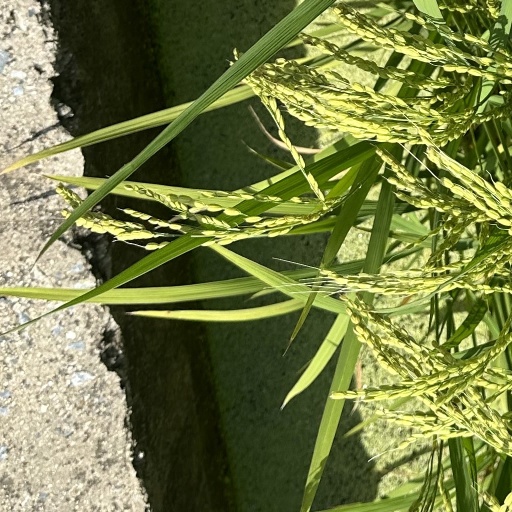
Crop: rice